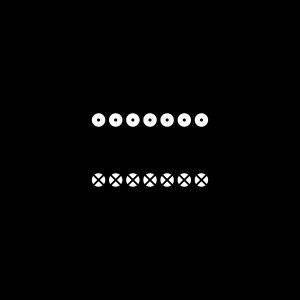
Un solénoïde est un dispositif constitué d'un fil électrique en métal enroulé régulièrement en hélice de façon à former une bobine longue. C'est pourquoi le solénoïde prend aussi le terme de bobine. Parcouru par un courant alternatif ou continu, il produit un champ magnétique dans son voisinage, et plus particulièrement à l'intérieur de l'hélice. La force du champ magnétique dépend de l'intensité du courant ainsi que de la forme du fil. C'est au cours de l'année 1820 qu'André-Marie Ampère imagina le nom de solénoïde, lors d'une expérience sur les courants circulaires. Dans l’industrie, le terme solénoïde est aussi utilisé pour se référer à un transducteur. Lorsqu'il est parcouru par une énergie électrique, il va créer une force selon son axe d’enroulement.